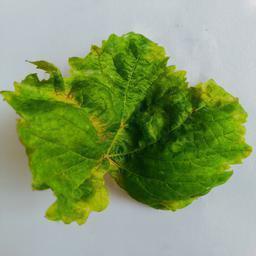
Label: Downy Mildew